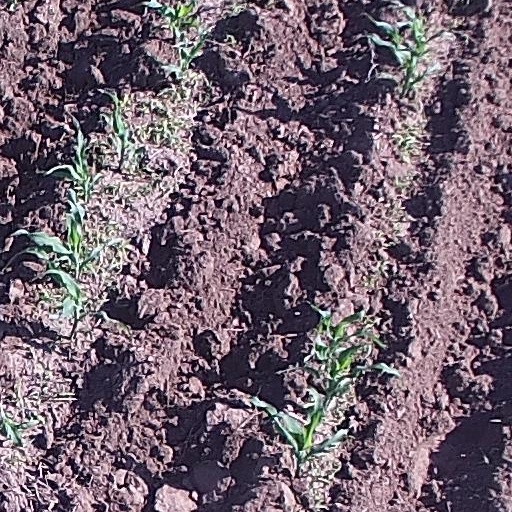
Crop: maize; corn